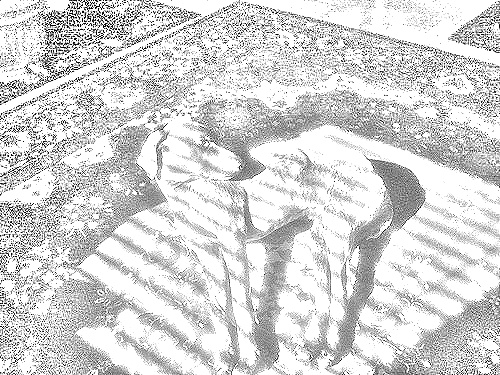
Portrait style: Sketch Portrait